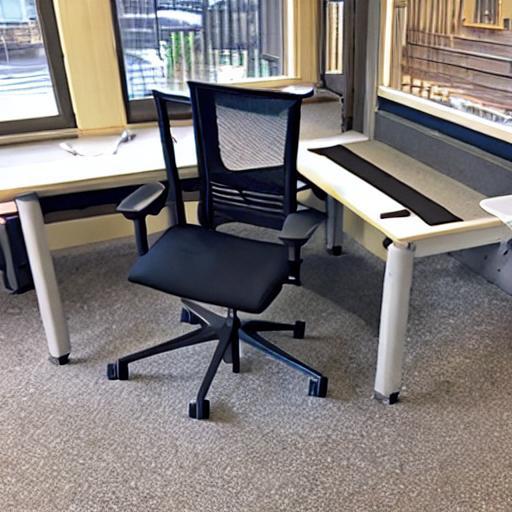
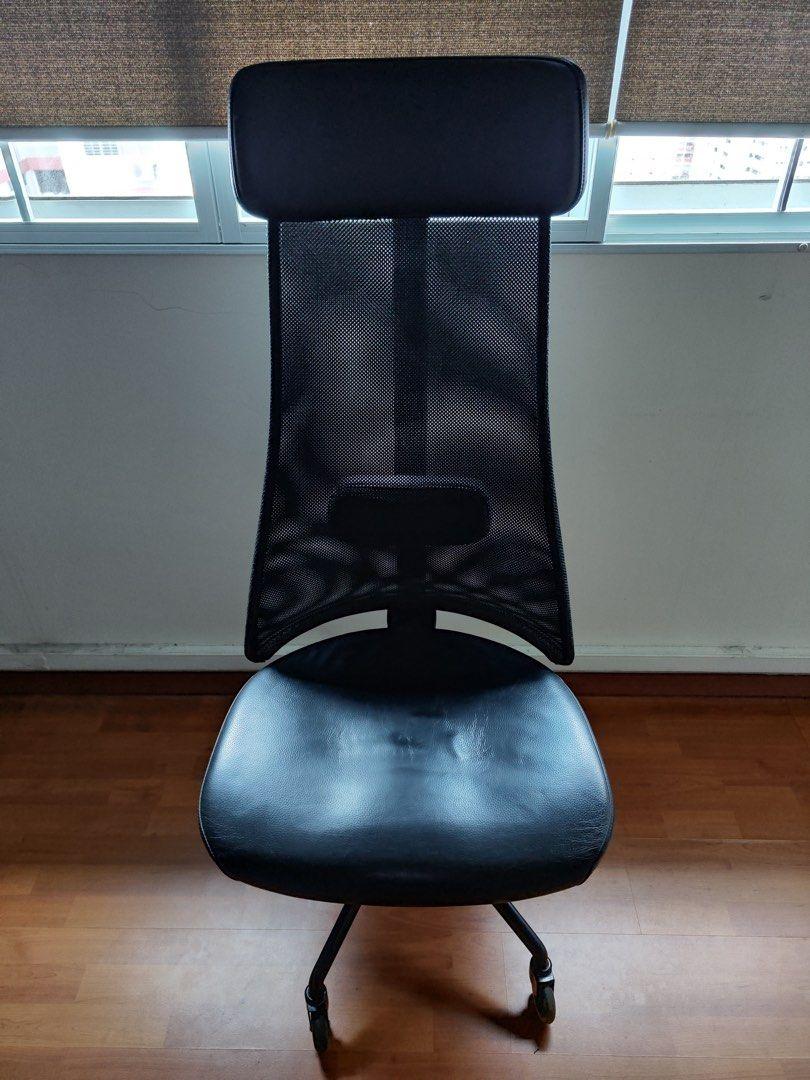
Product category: items_chair
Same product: no